Murtala Muhammed International Airport

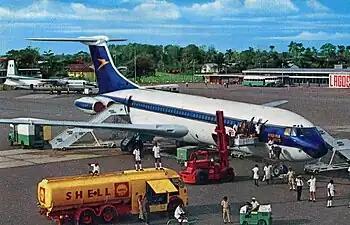
Lagos Airport in 1969 with a Vickers VC-10 of Nigeria Airways and a Fokker F27 Friendship at the stands. International terminal (right) and Domestic terminal (left).

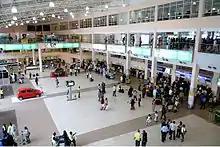
Ticketing Hall in Domestic Terminal.

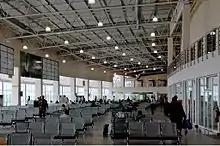
Main Departures Hall in Domestic Terminal.

The airport was built during World War II. West African Airways Corporation (WAAC) was formed in 1947 and had its main base at Ikeja. De Havilland Doves were initially operated on WAACs Nigerian internal routes then West African services. Larger Douglas Dakotas were added to the Ikeja-based fleet from 1957.